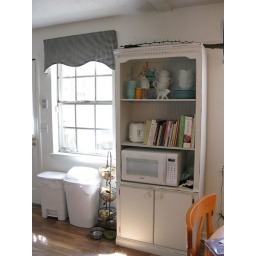
It was once a bookcase, until a talented lady in Chattanooga painted and distressed into this cute cabinet